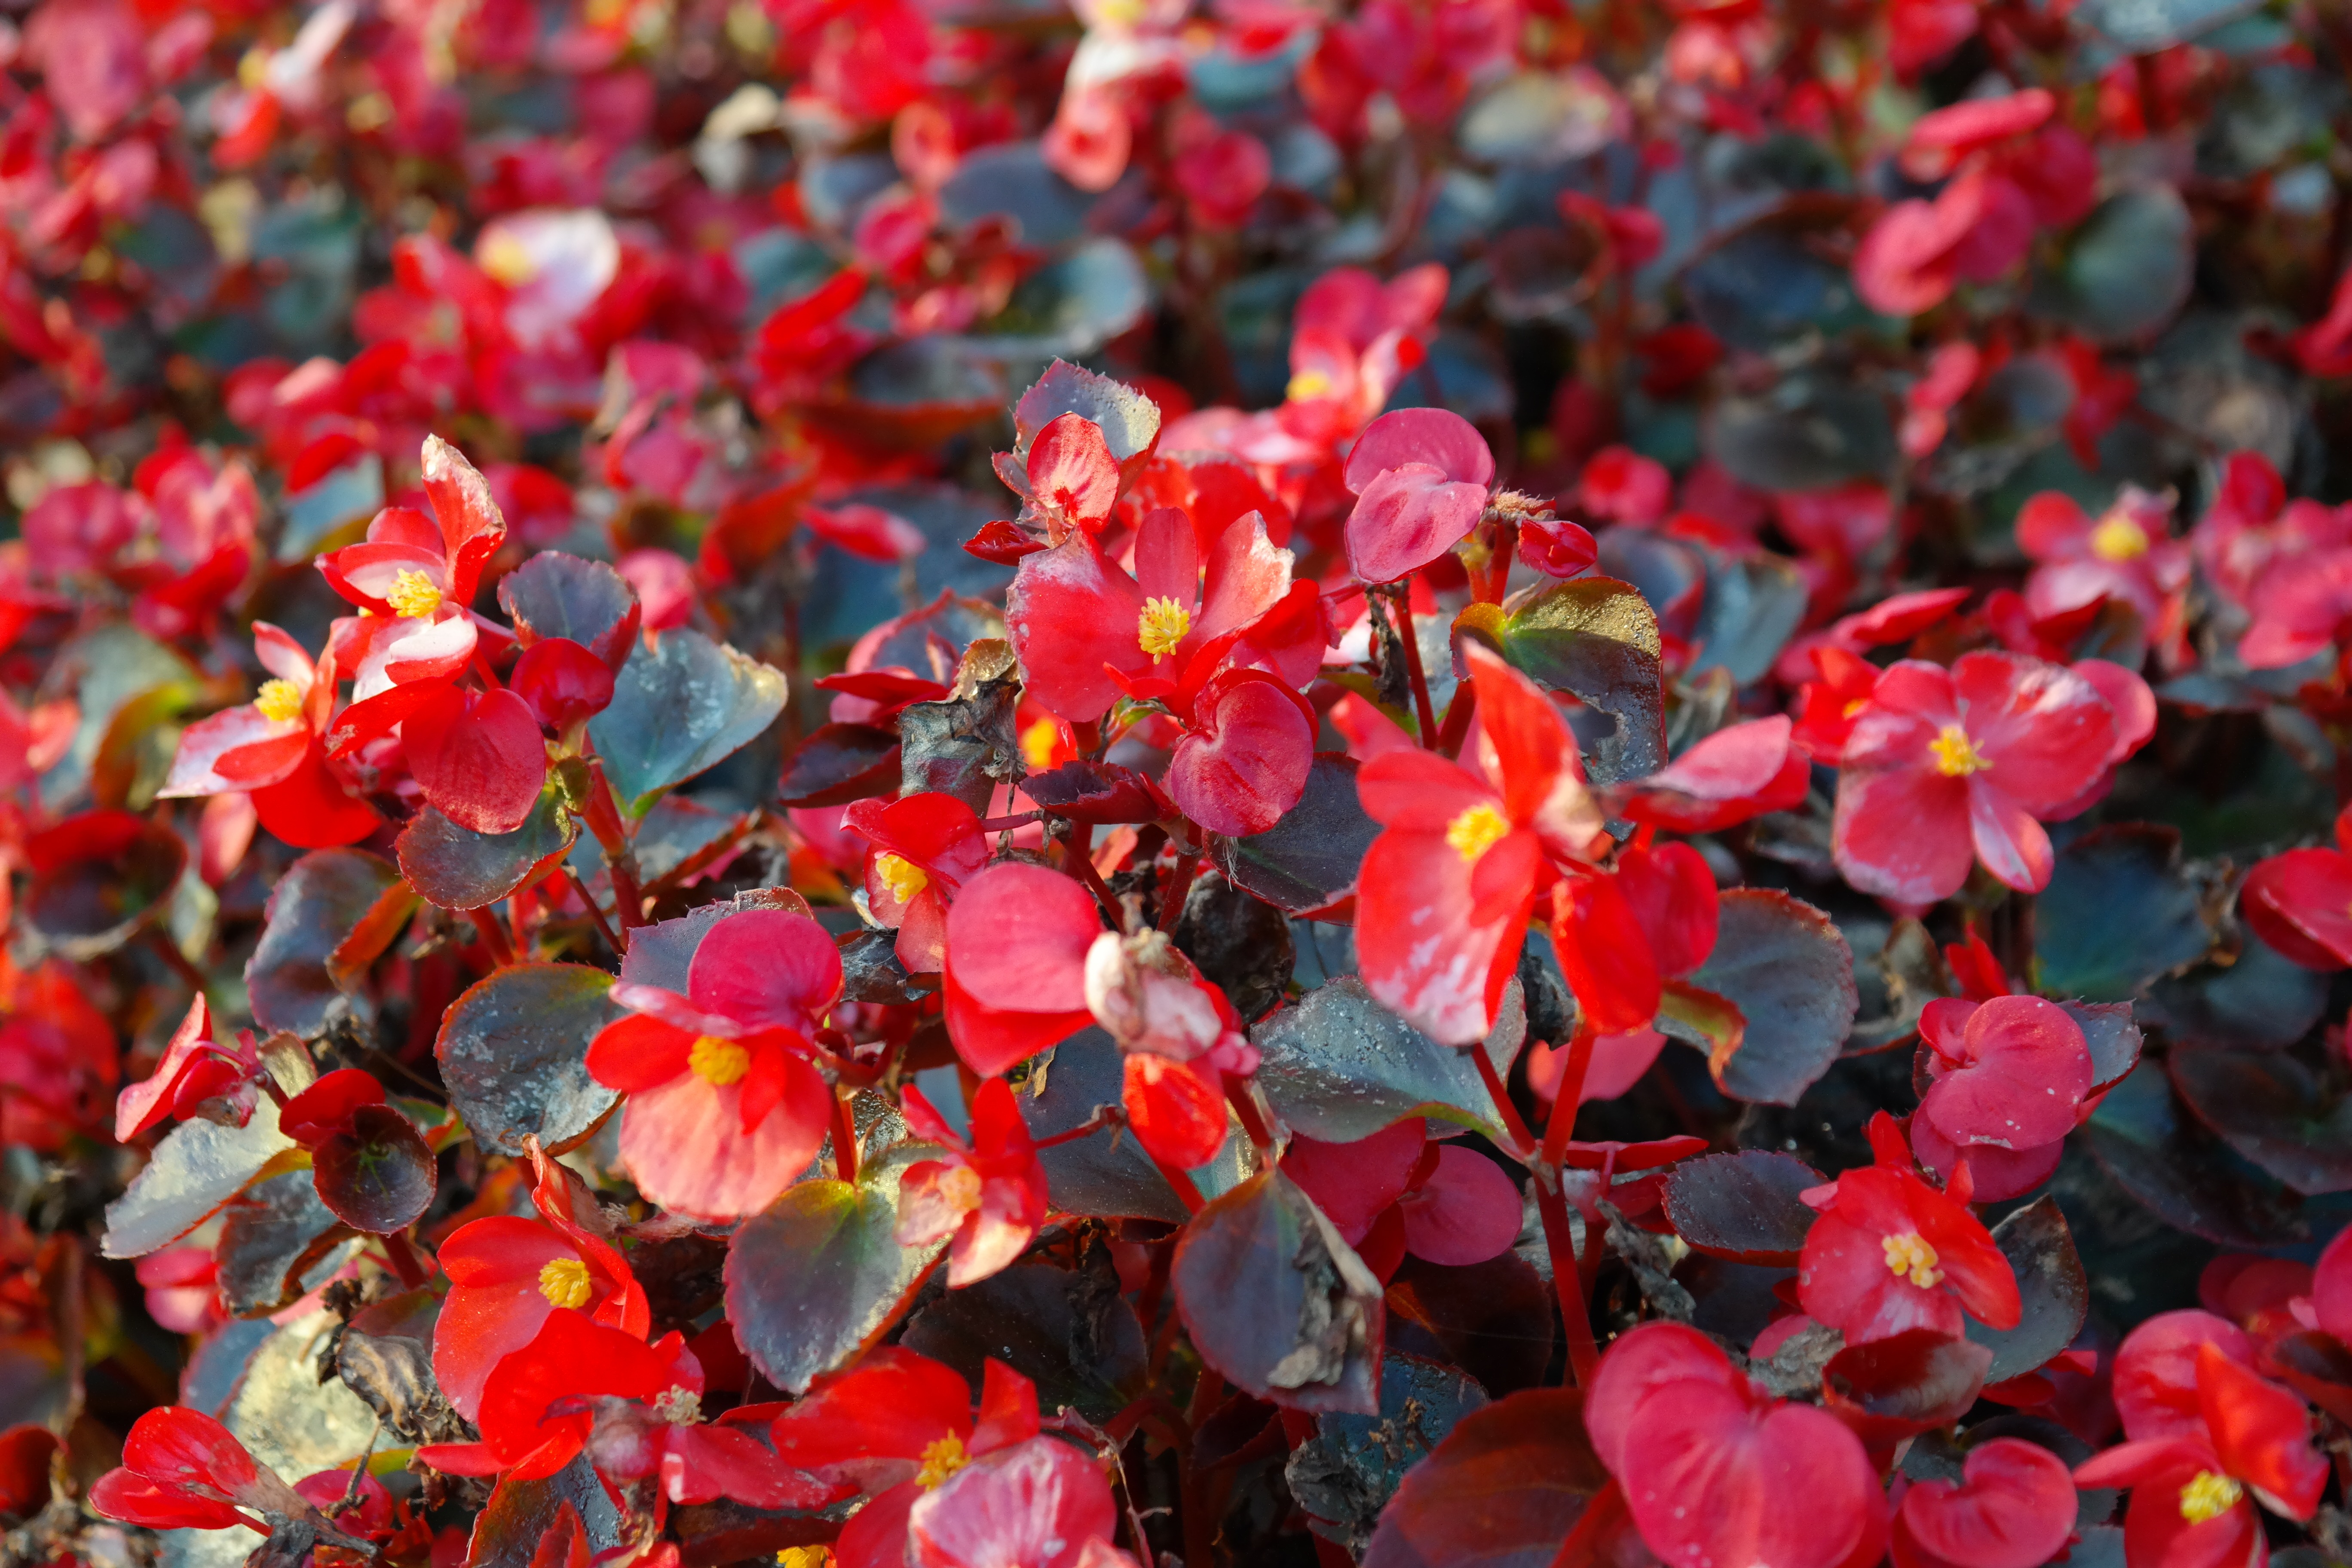
plant, leaf, flower, petal, red, color, autumn, botany, colorful, flora, flowers, shrub, bright, begonia, flowering plant, balcony plant, bedding plant, busy lizzie, annual plant, land plant, eyes of god, begoniaceae, ice begonias, semperflorens begonias, begonia semperflorens cultorum, begonia semperflorens hybrids, begonia leaf plants, ocimum begonia, cherry red, bedding begonias